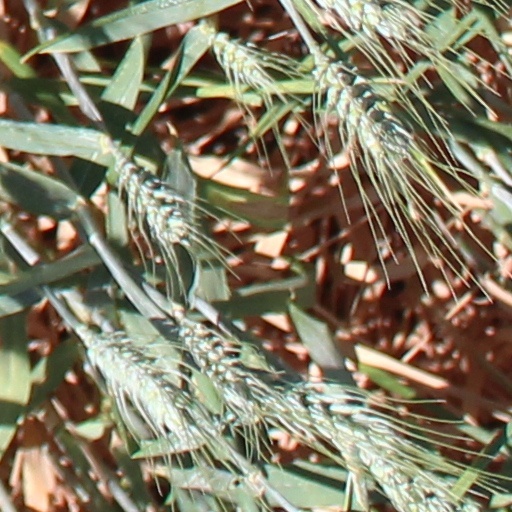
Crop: wheat